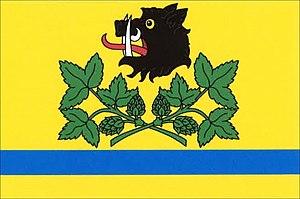
Radovesice est une commune rurale du district de Litoměřice, dans la région d'Ústí nad Labem, en République tchèque. Sa population s'élevait à 499 habitants en 2018.